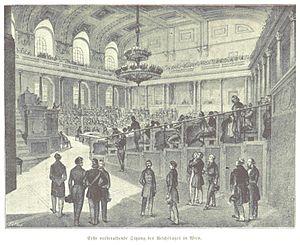
Le Reichsrat ou Conseil d'Empire était l’assemblée parlementaire bicamérale de la Cisleithanie, la moitié autrichienne de la double monarchie d'Autriche-Hongrie, de 1867 à 1918. Il a été créé en 1861 en tant que parlement de l'empire d'Autriche et maintenu lors du Compromis austro-hongrois de 1867. L'assemblée est un des symboles de l'appartenance commune des pays autrichiens après la sortie des pays de la Couronne de saint Étienne.
Le Reichstag [ʁajʃstaɡ] était la première assemblée élue en Autriche mise en place à la suite de la révolution de 1848. Il a été inauguré le 22 juillet 1848 par l'archiduc Jean-Baptiste d'Autriche, qui représente l'empereur en fuite. Les premières sessions ont eu lieu dans le manège d'hiver de l'École espagnole d'équitation au palais impérial du Hofburg à Vienne.